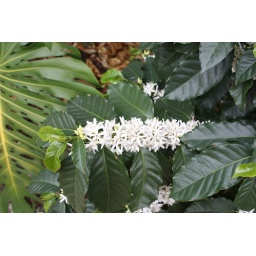
Coffee tree in flower